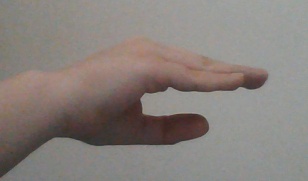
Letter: jeem